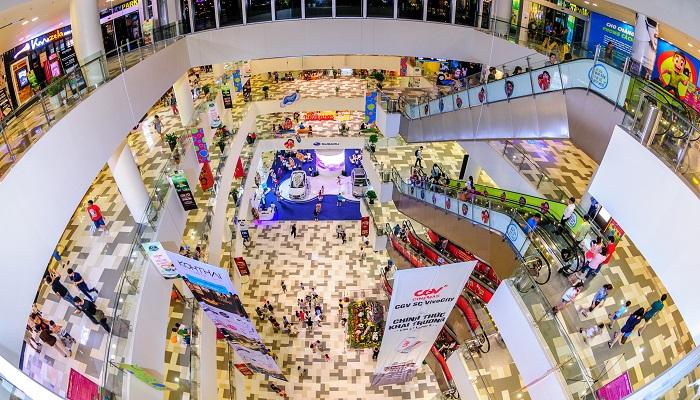
ở trong trung tâm thương mại có sự xuất hiện của nhiều người